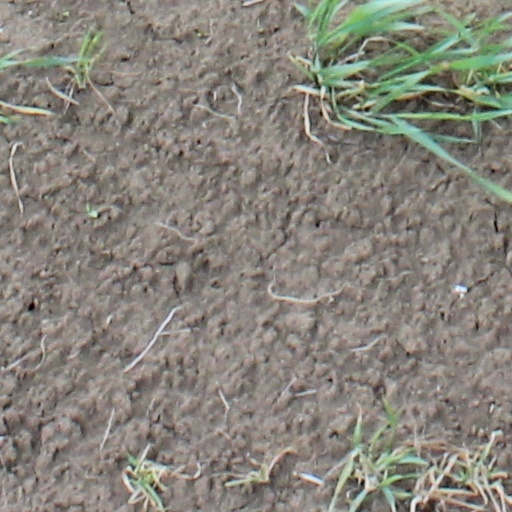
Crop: wheat